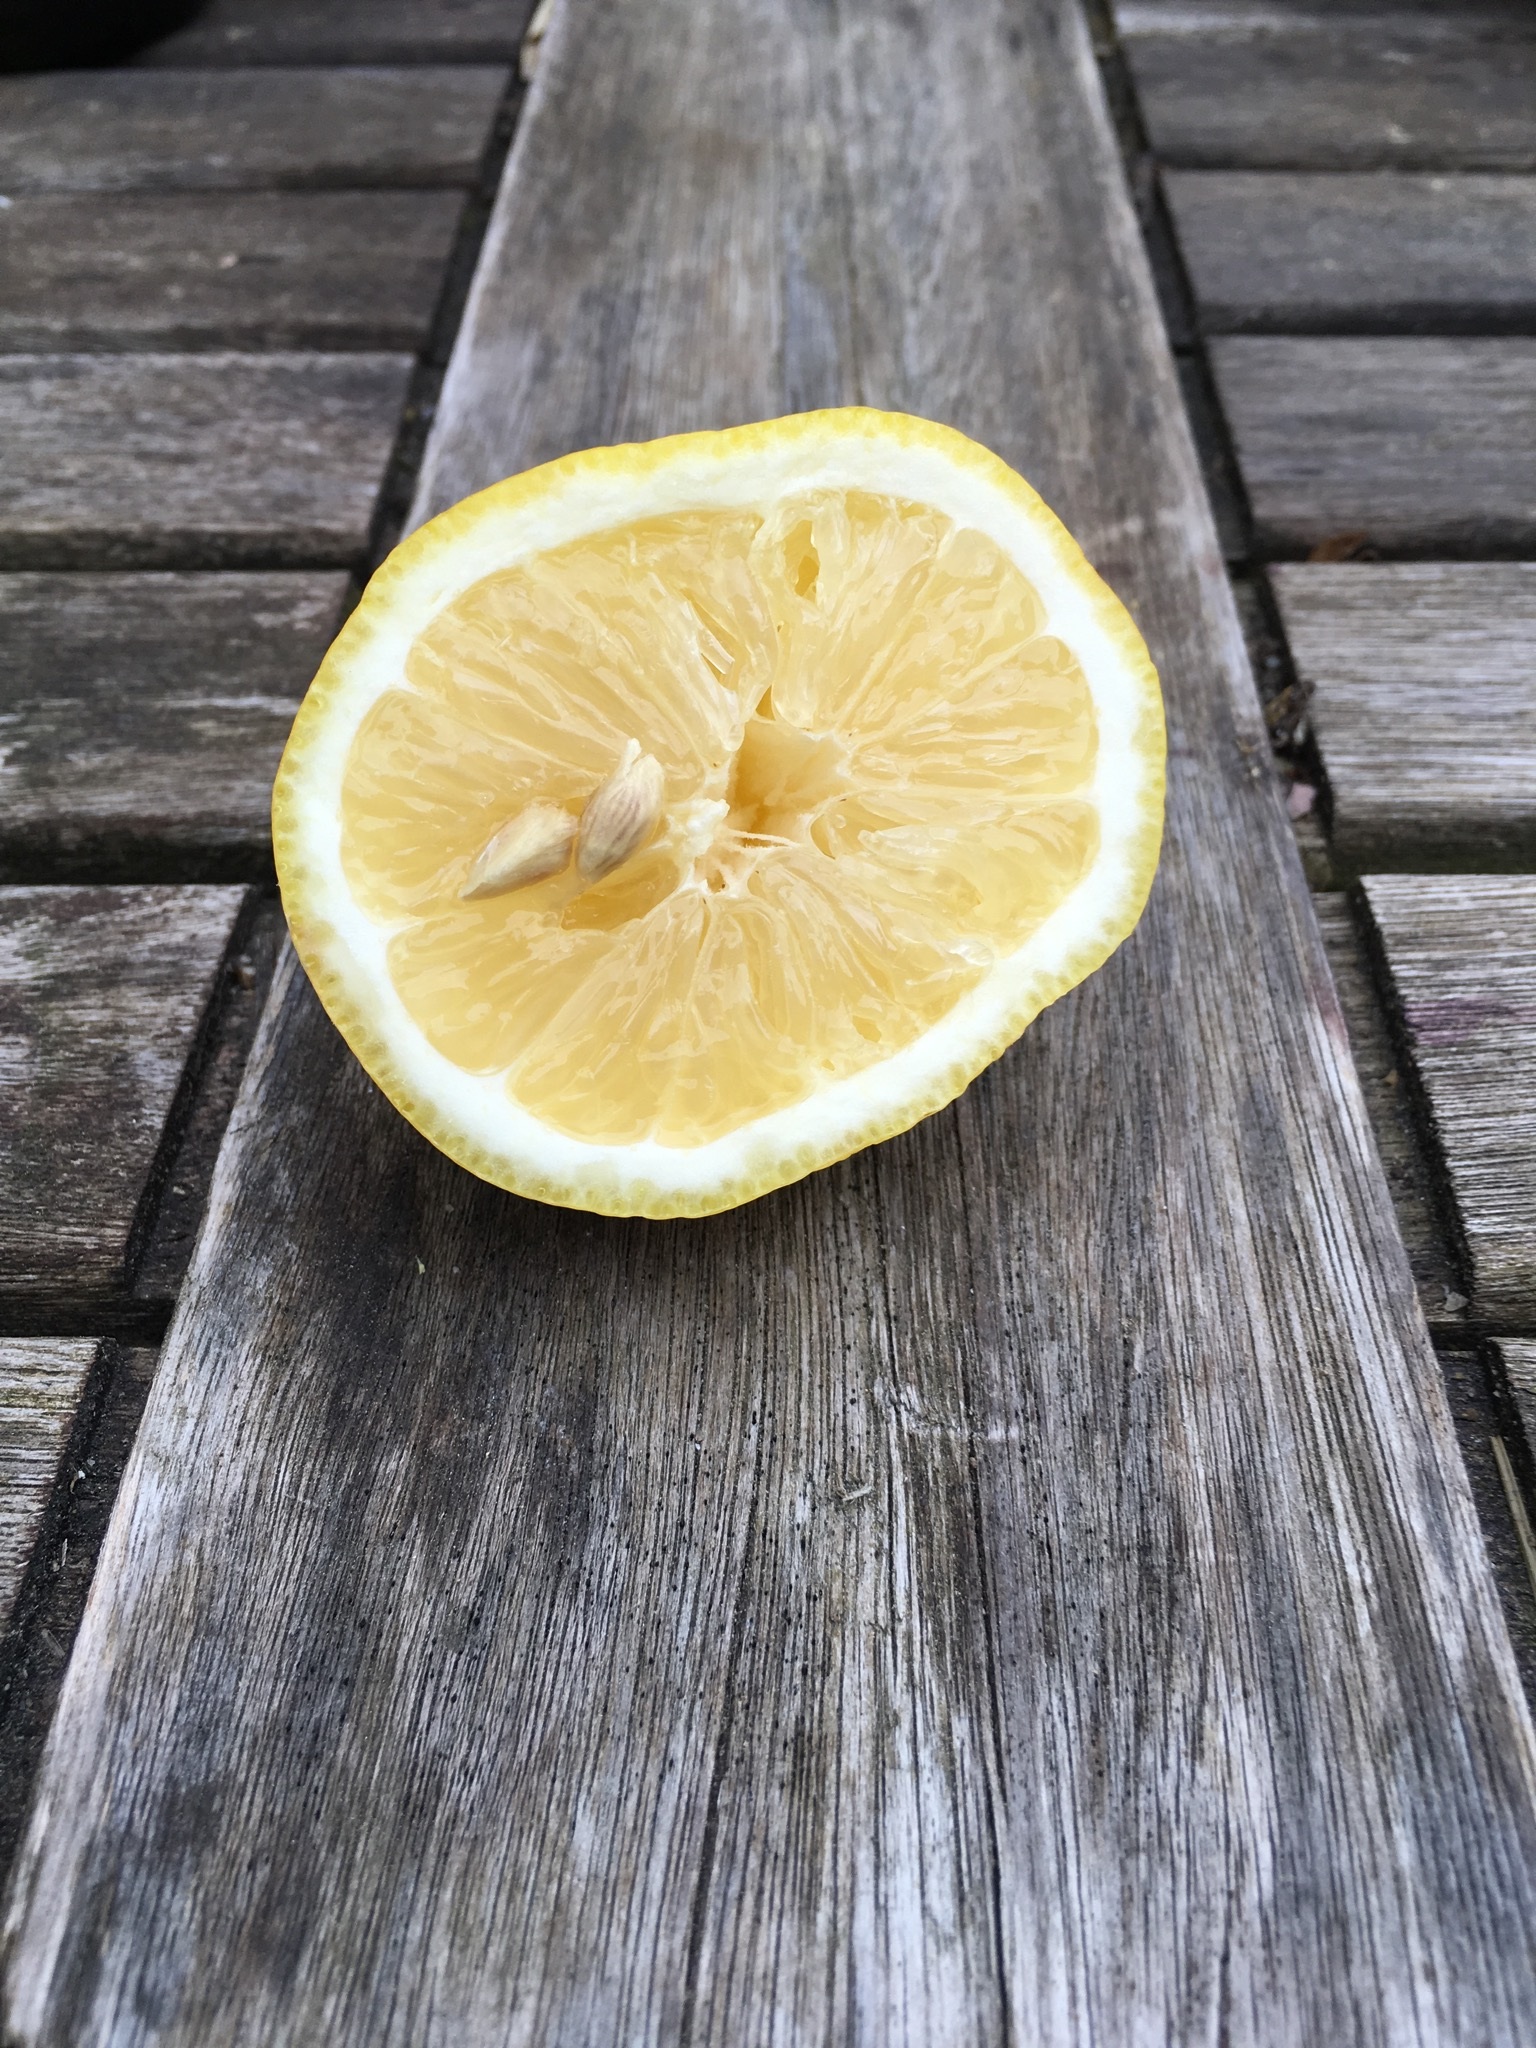
plant, fruit, food, produce, yellow, lemon, lime, coconut, citrus, sour, half, flowering plant, land plant